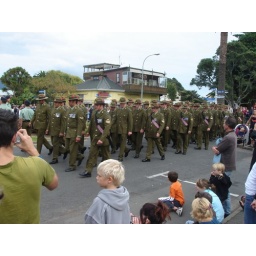
You can just see Theo in the black shirt on the right. Photo courtesy of Auntie Margaret!